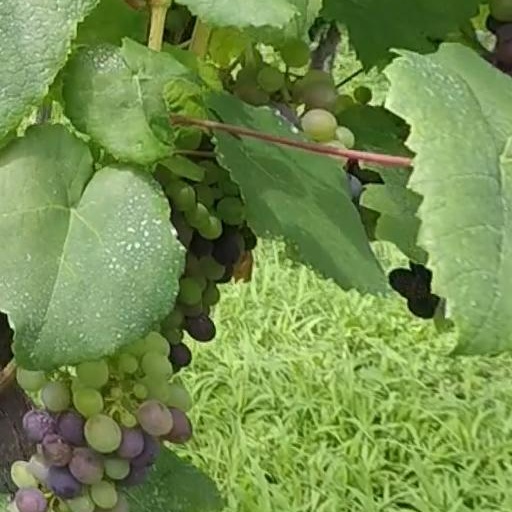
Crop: grape